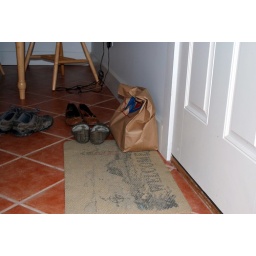
Lindsay didn't want to get too close to the lobsters....they stayed by the door in their bag while the water boiled.